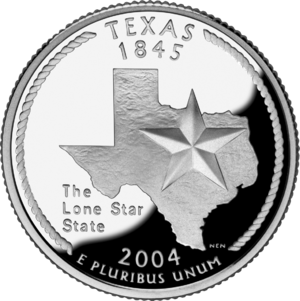
Les 50 State Quarters sont une série de cinquante pièces d'un quart de dollar américain émise par l'United States Mint de 1999 à 2008 pour faire connaître les différents États des États-Unis. Ces pièces ont été émises au rythme de cinq par an, par ordre d'entrée des États dans l'Union.